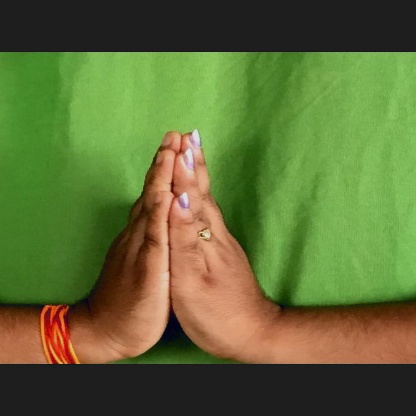
Mudra: Anjali